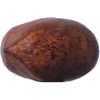
Label: Nut Pecan 1